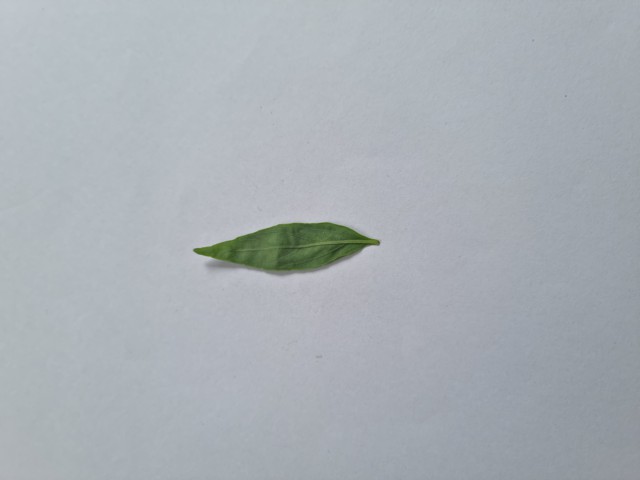
Plant: kalomegh